Casio MT-40

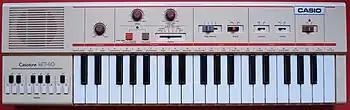
Overhead view of a Casio MT-40

The Casio Casiotone MT-40 is an electronic keyboard, formerly produced by Casio and originally developed for the consumer market. It was released in 1981, with the MT-41 gray version joining it in 1983.